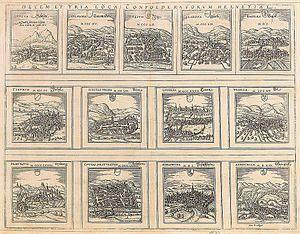
La Confédération des XIII cantons désigne l'une des étapes de l'histoire de l'ancienne Confédération suisse venant après la Confédération des VIII cantons, comprise entre l'adhésion de Soleure et Fribourg le 22 décembre 1481 et la Révolution française de 1789, suivie par la République helvétique le 5 mars 1798.